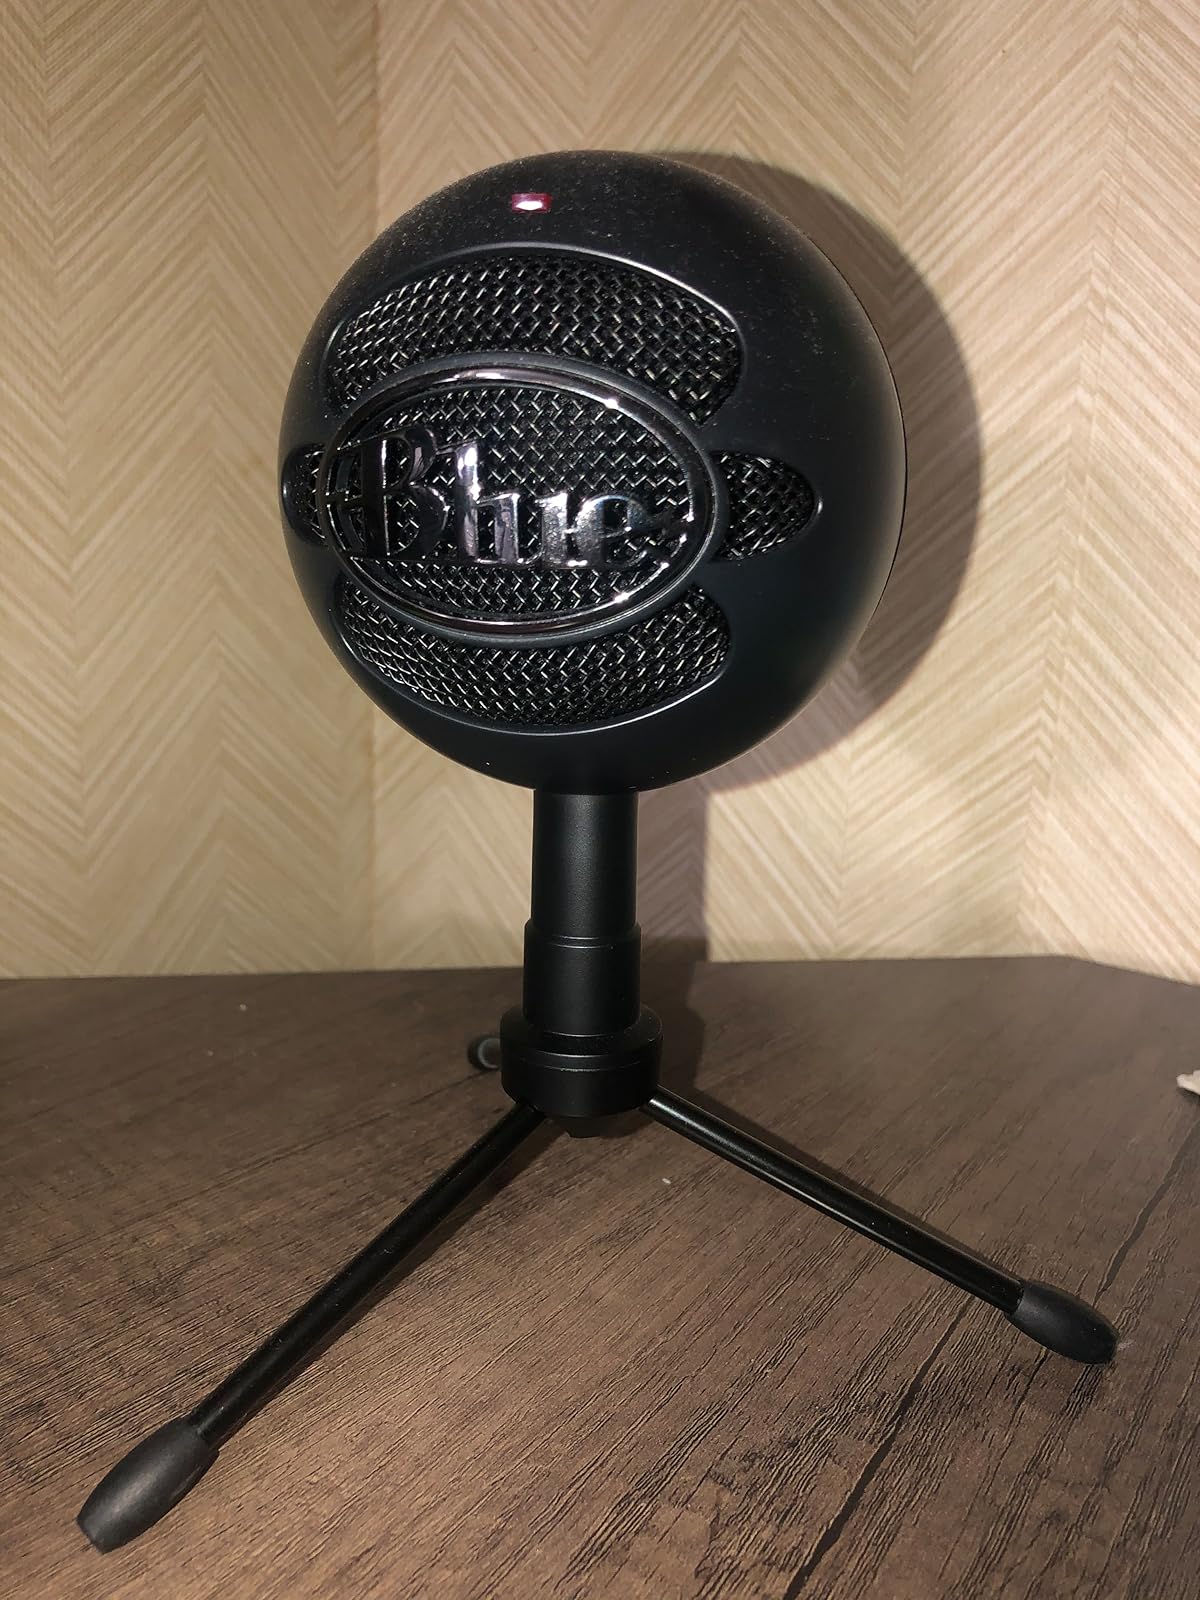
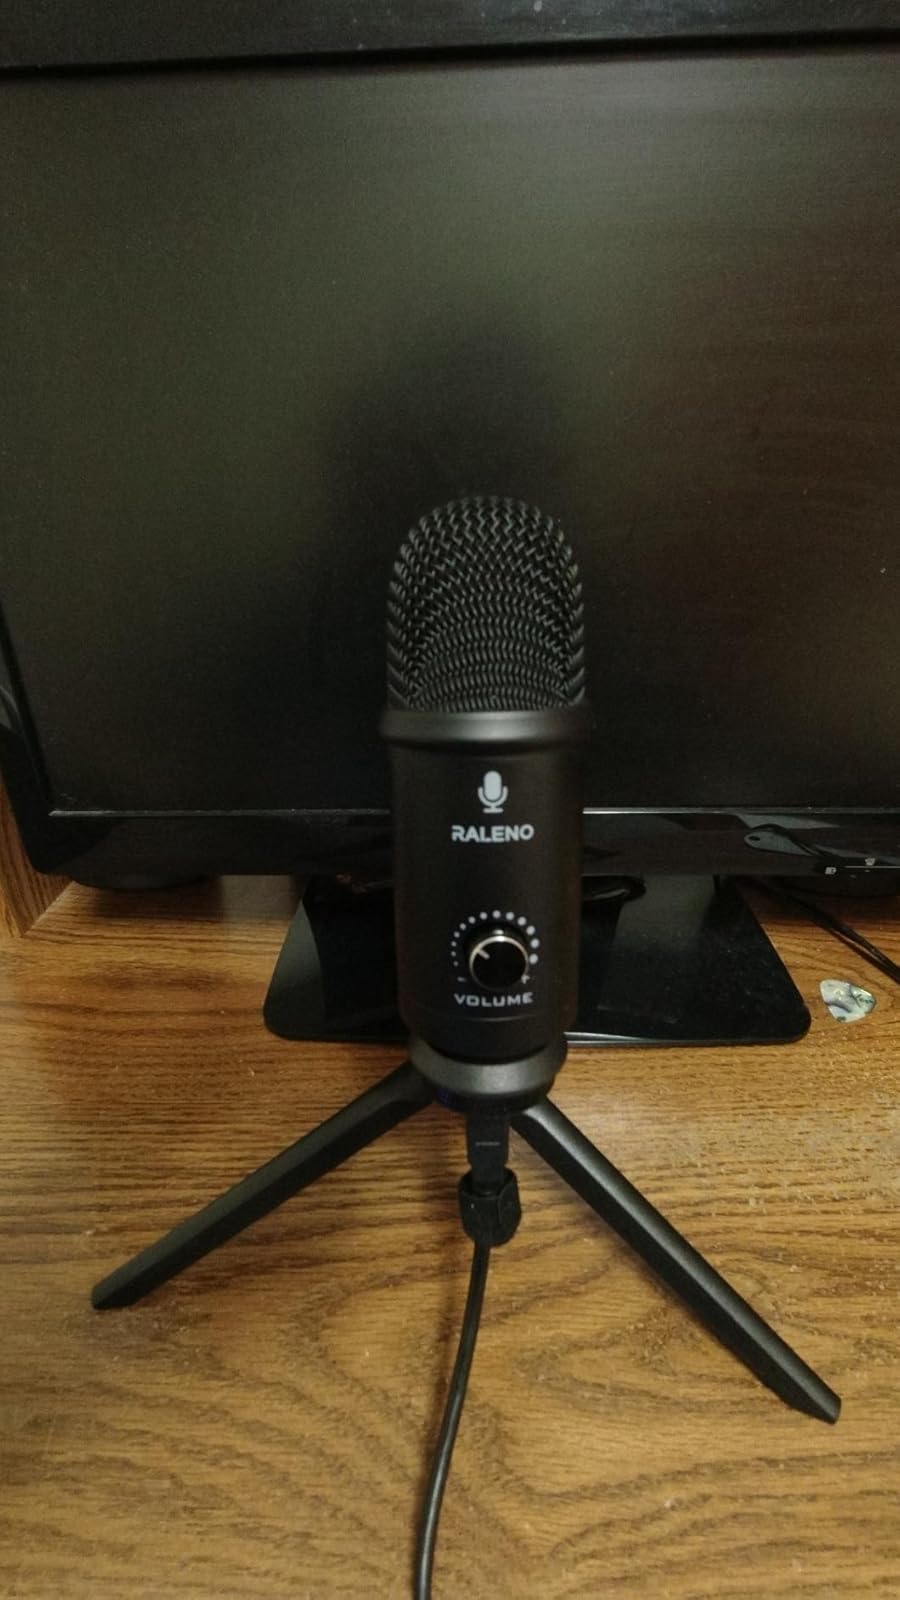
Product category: microphone
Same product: no